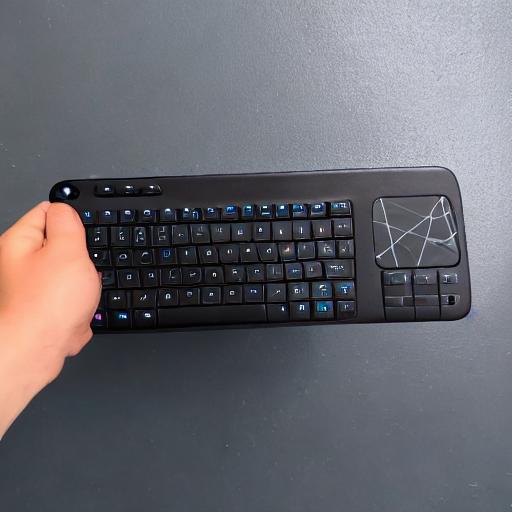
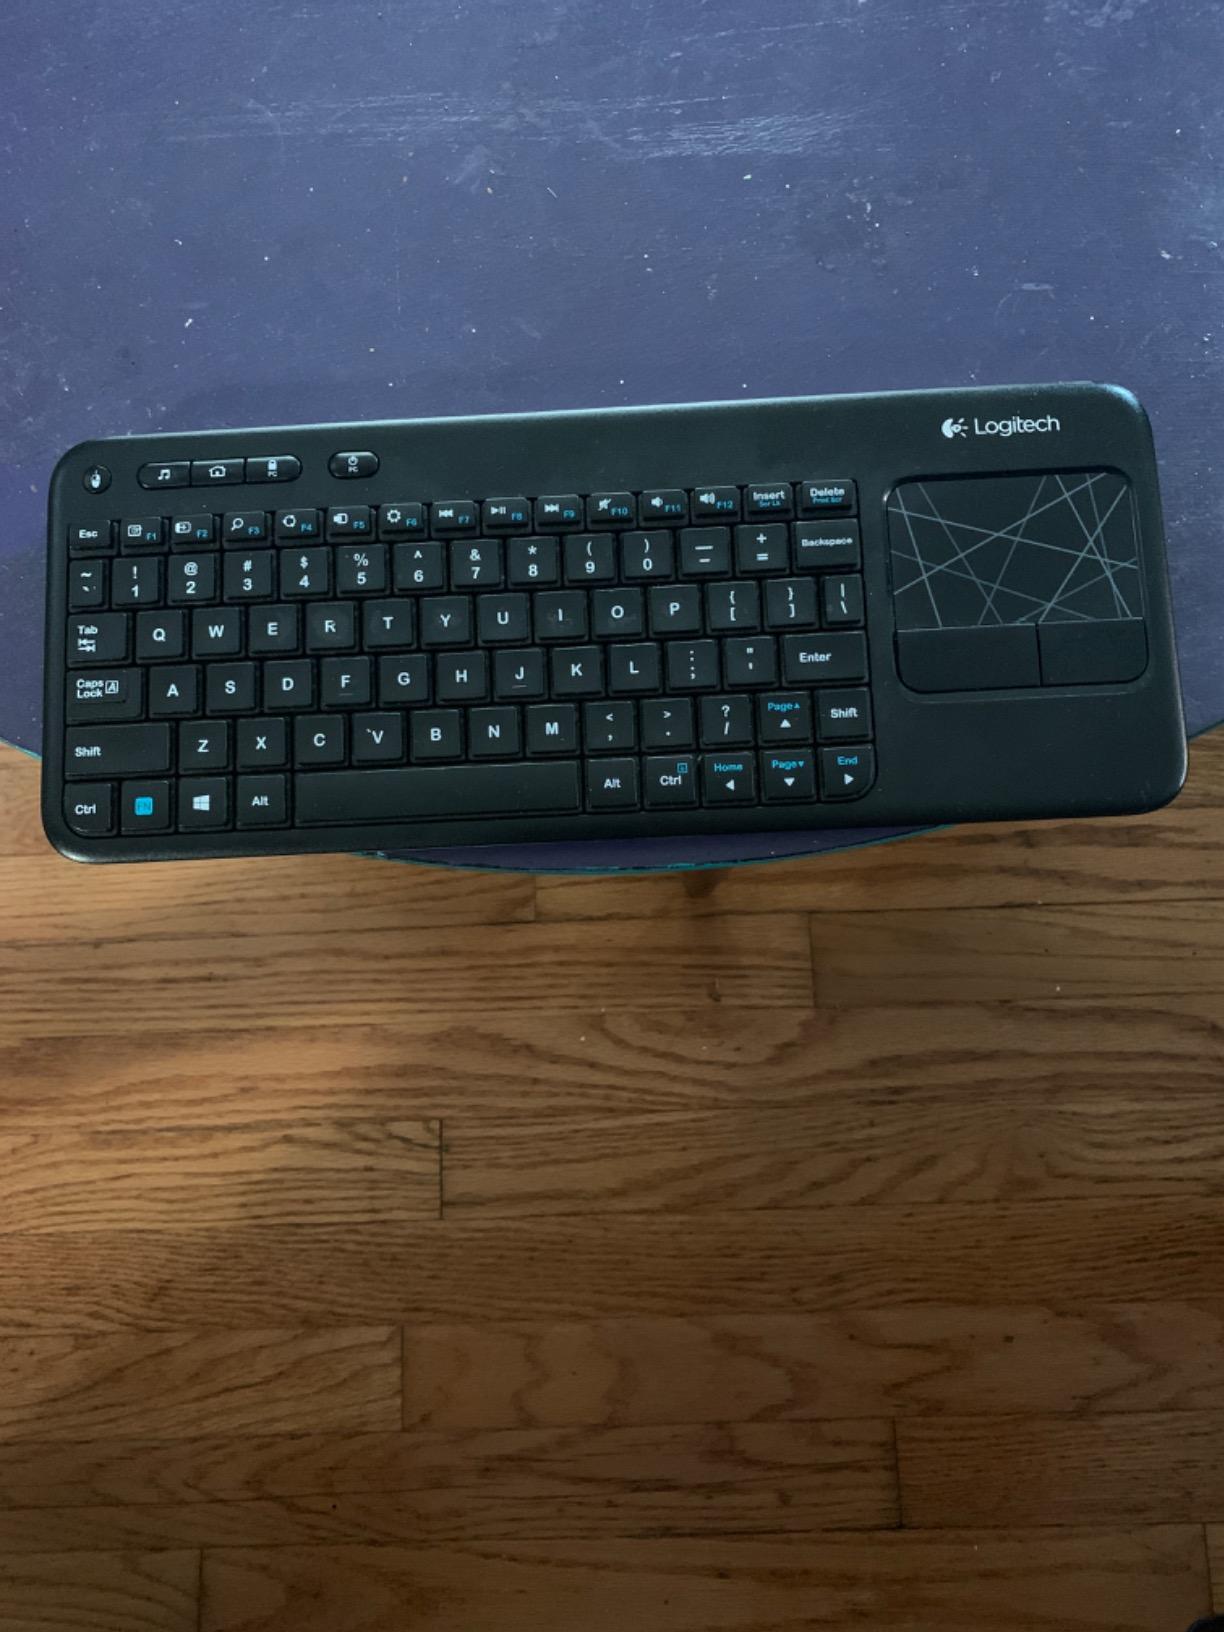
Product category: keyboard
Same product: no